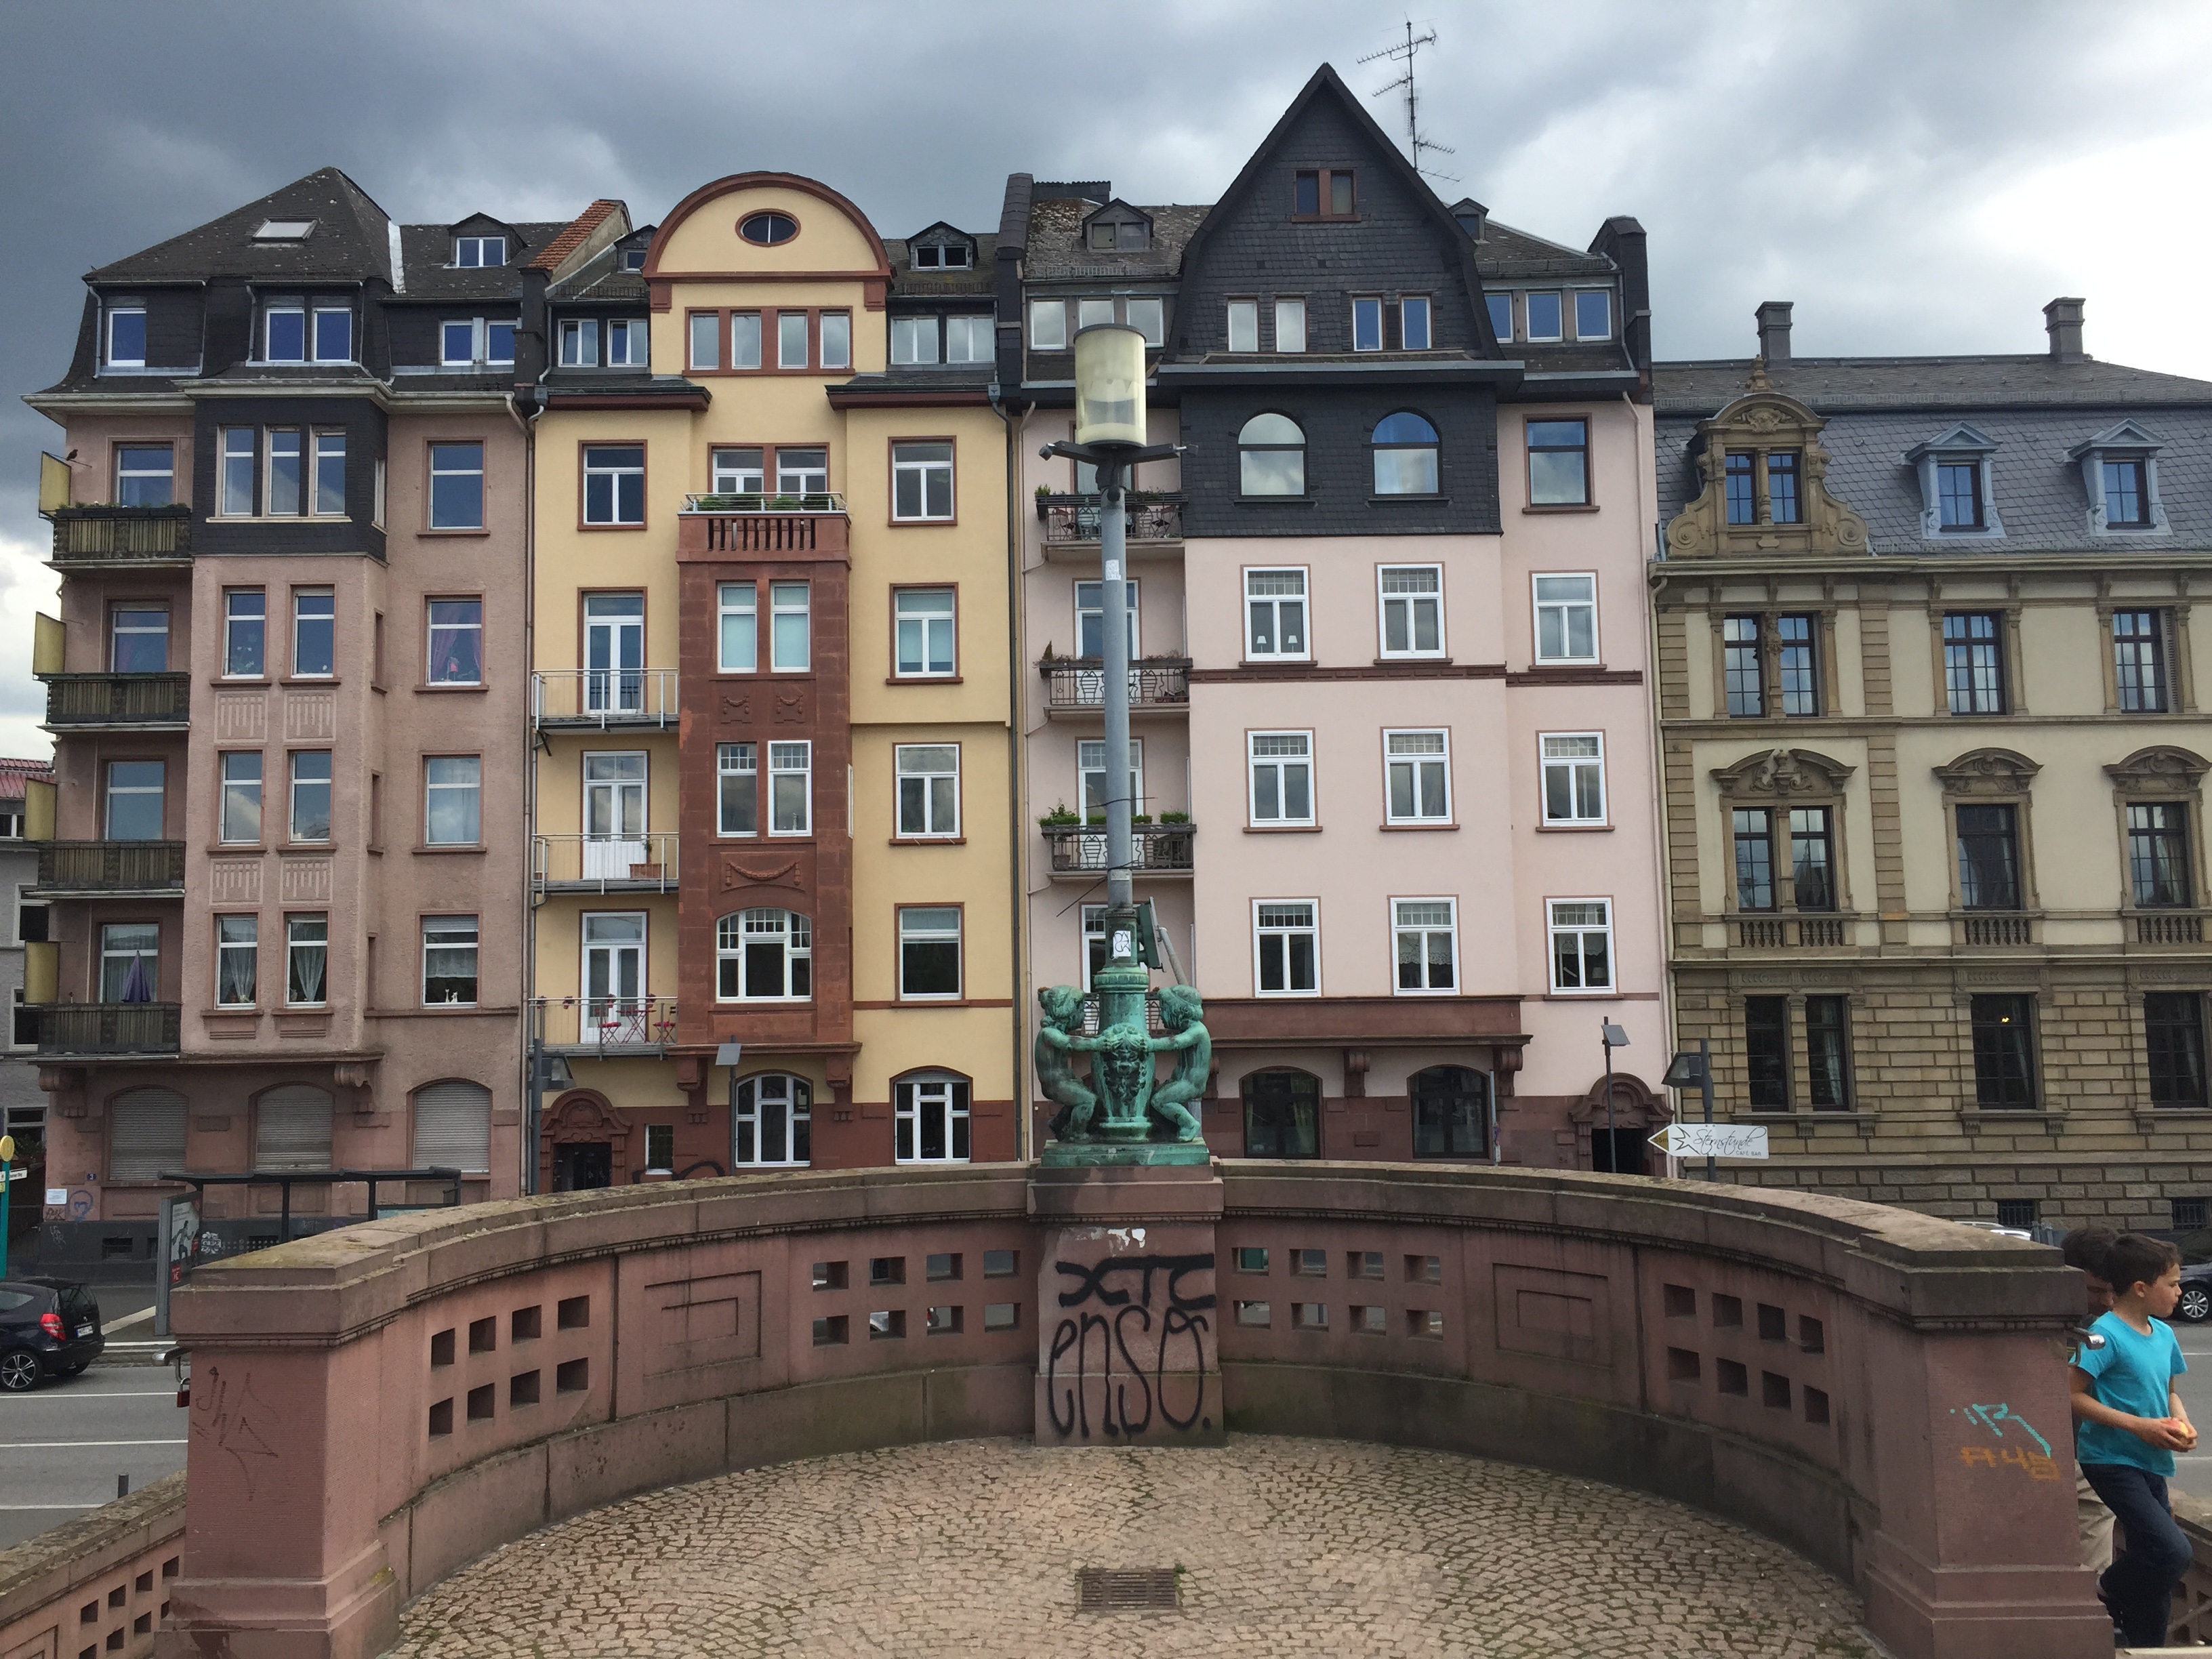
architecture, mansion, town, building, chateau, palace, city, downtown, plaza, landmark, facade, property, waterway, skyscrapers, germany, town square, estate, condominium, neighbourhood